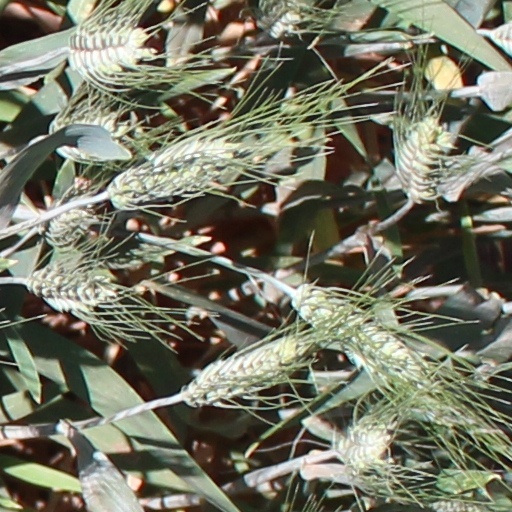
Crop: wheat